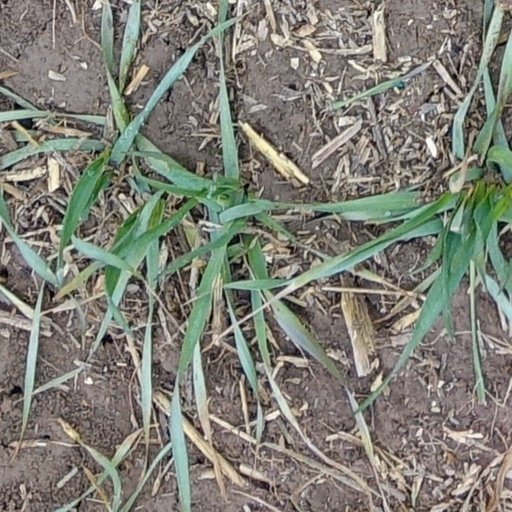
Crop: wheat